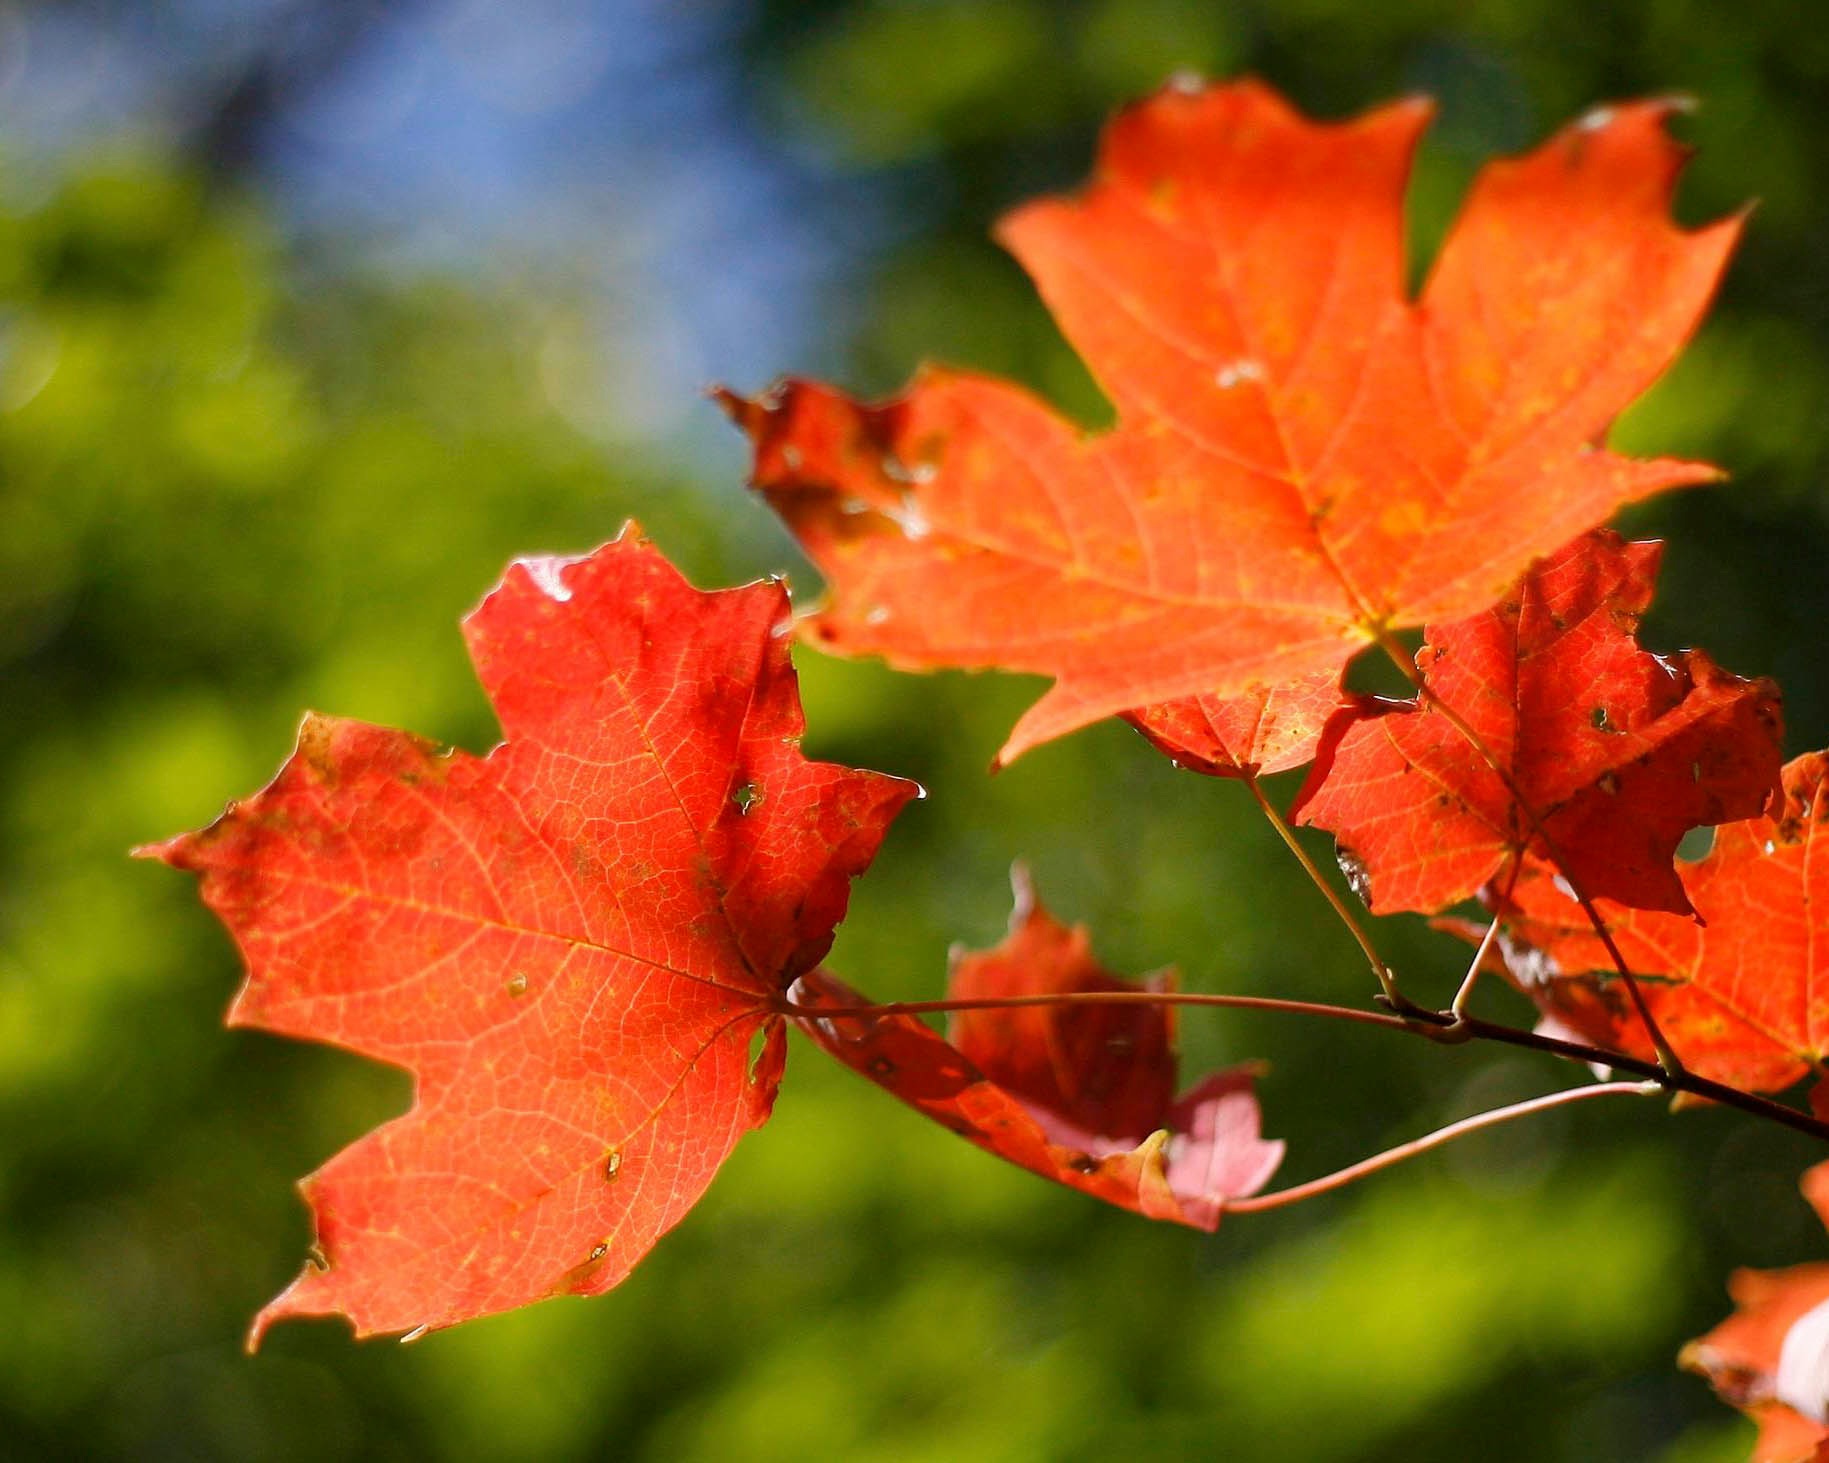
tree, plant, leaf, flower, red, autumn, botany, flora, season, maple tree, maple leaf, shrub, macro photography, flowering plant, annual plant, woody plant, land plant